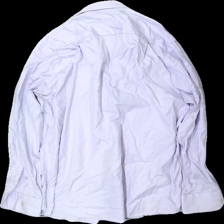
View: back
Type: Shirt
Category: Men
Brand: Eton
Colors: Pink
Material: 77% cotton, 23% viscose
Cut: Regular
Season: All
Stains: Major
Damage: stained
Damage location: top left
Damage 2: stained
Damage 2 location: top right
Damage 3: stained collar
Damage 3 location: top center
Price range: <50
Recommended usage: Export